2018 Masters (snooker)

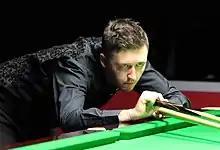
Kyren Wilson won his first match at the event, before reaching the final.

Sixteen players took part in the first round of the competition, which was played between 14 and 17 January 2018. Defending champion and top seed, Ronnie O'Sullivan, whitewashed ninth seed Marco Fu 6–0, making three centuries during the match. In the first four frames, O'Sullivan scored a total of 477 points without reply while Fu gained only five points due to a foul.